Mudéjar revolt of 1264–1266

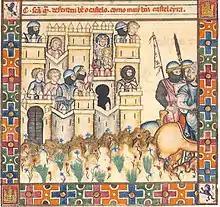
The siege of Chincoya castle during the rebellion. According to the "Cantigas de Santa Maria", the Granadan troops besieging the castle retreated after the defenders put a statue of the Virgin Mary on the ramparts ("illustrated").

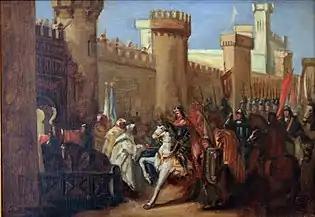
James I of Aragon entering Murcia after the surrender of the rebels, February 1266

Even though Jerez and other towns fell, Granadan forces were still actively attacking Castilian positions. The "Cantigas" mention an unsuccessful Granadan siege of the Chincoya castle, purportedly after a statue of the Virgin Mary put on the ramparts discouraged the Granadans from attacking. Despite the failure in Chincoya, Muhammad I likely took many poorly defended castles along the border. In response to the Granadan threat, towns in Upper Andalusia established a brotherhood pact at Andújar on 26 April 1265, swearing cooperation and a common defense.